Merry-Go-Round of 1938

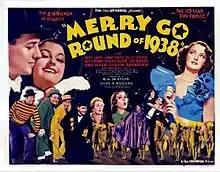
Theatrical release poster

Merry-Go-Round of 1938 is a 1937 American comedy film directed by Irving Cummings and written by Monte Brice and A. Dorian Otvos. The film stars Bert Lahr, Jimmy Savo, Billy House, Alice Brady, Mischa Auer, Joy Hodges, Louise Fazenda, John 'Dusty' King and Barbara Read. The film was released on November 14, 1937, by Universal Pictures.